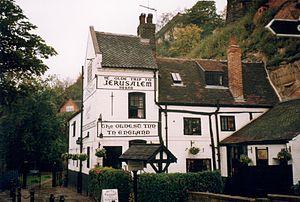
Nottingham [nɔtinɡam] est une ville du Royaume-Uni située dans l’Est des Midlands, en Angleterre. Elle était à l'origine dénommée Snotingeham. La Leen et la rivière Trent, qui coule de Stoke-on-Trent jusque dans l'Humber, traversent l’agglomération. Alors que la ville de Nottingham a une longue histoire, sa population est relativement faible avec seulement 308 700 habitants. L’agglomération urbaine de Nottingham a en revanche une population de 729 977 habitants. Cette population place l’agglomération à la septième place du Royaume-Uni, entre Liverpool et Sheffield. Eurostat a établi la population de Nottingham à 825 600 en 2004.